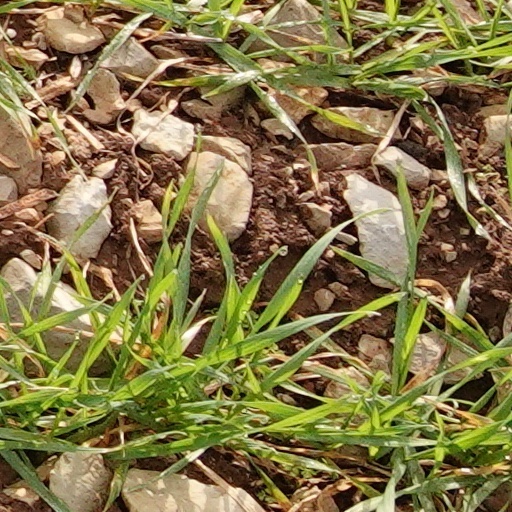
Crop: wheat